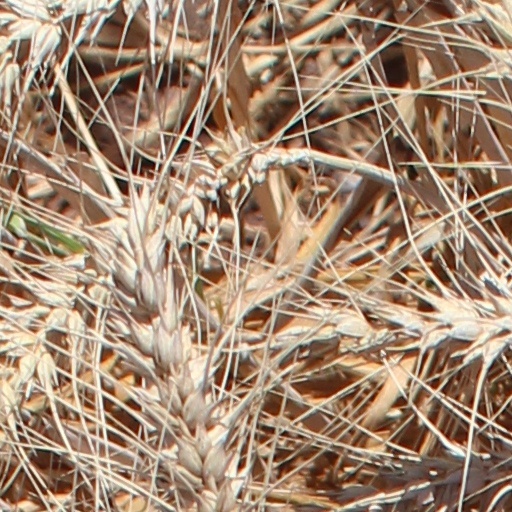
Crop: wheat